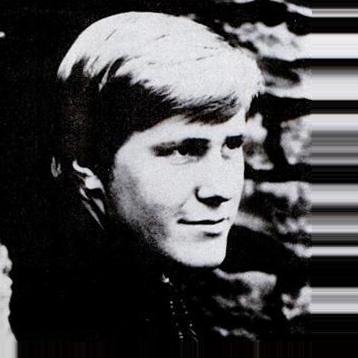
Age: 19